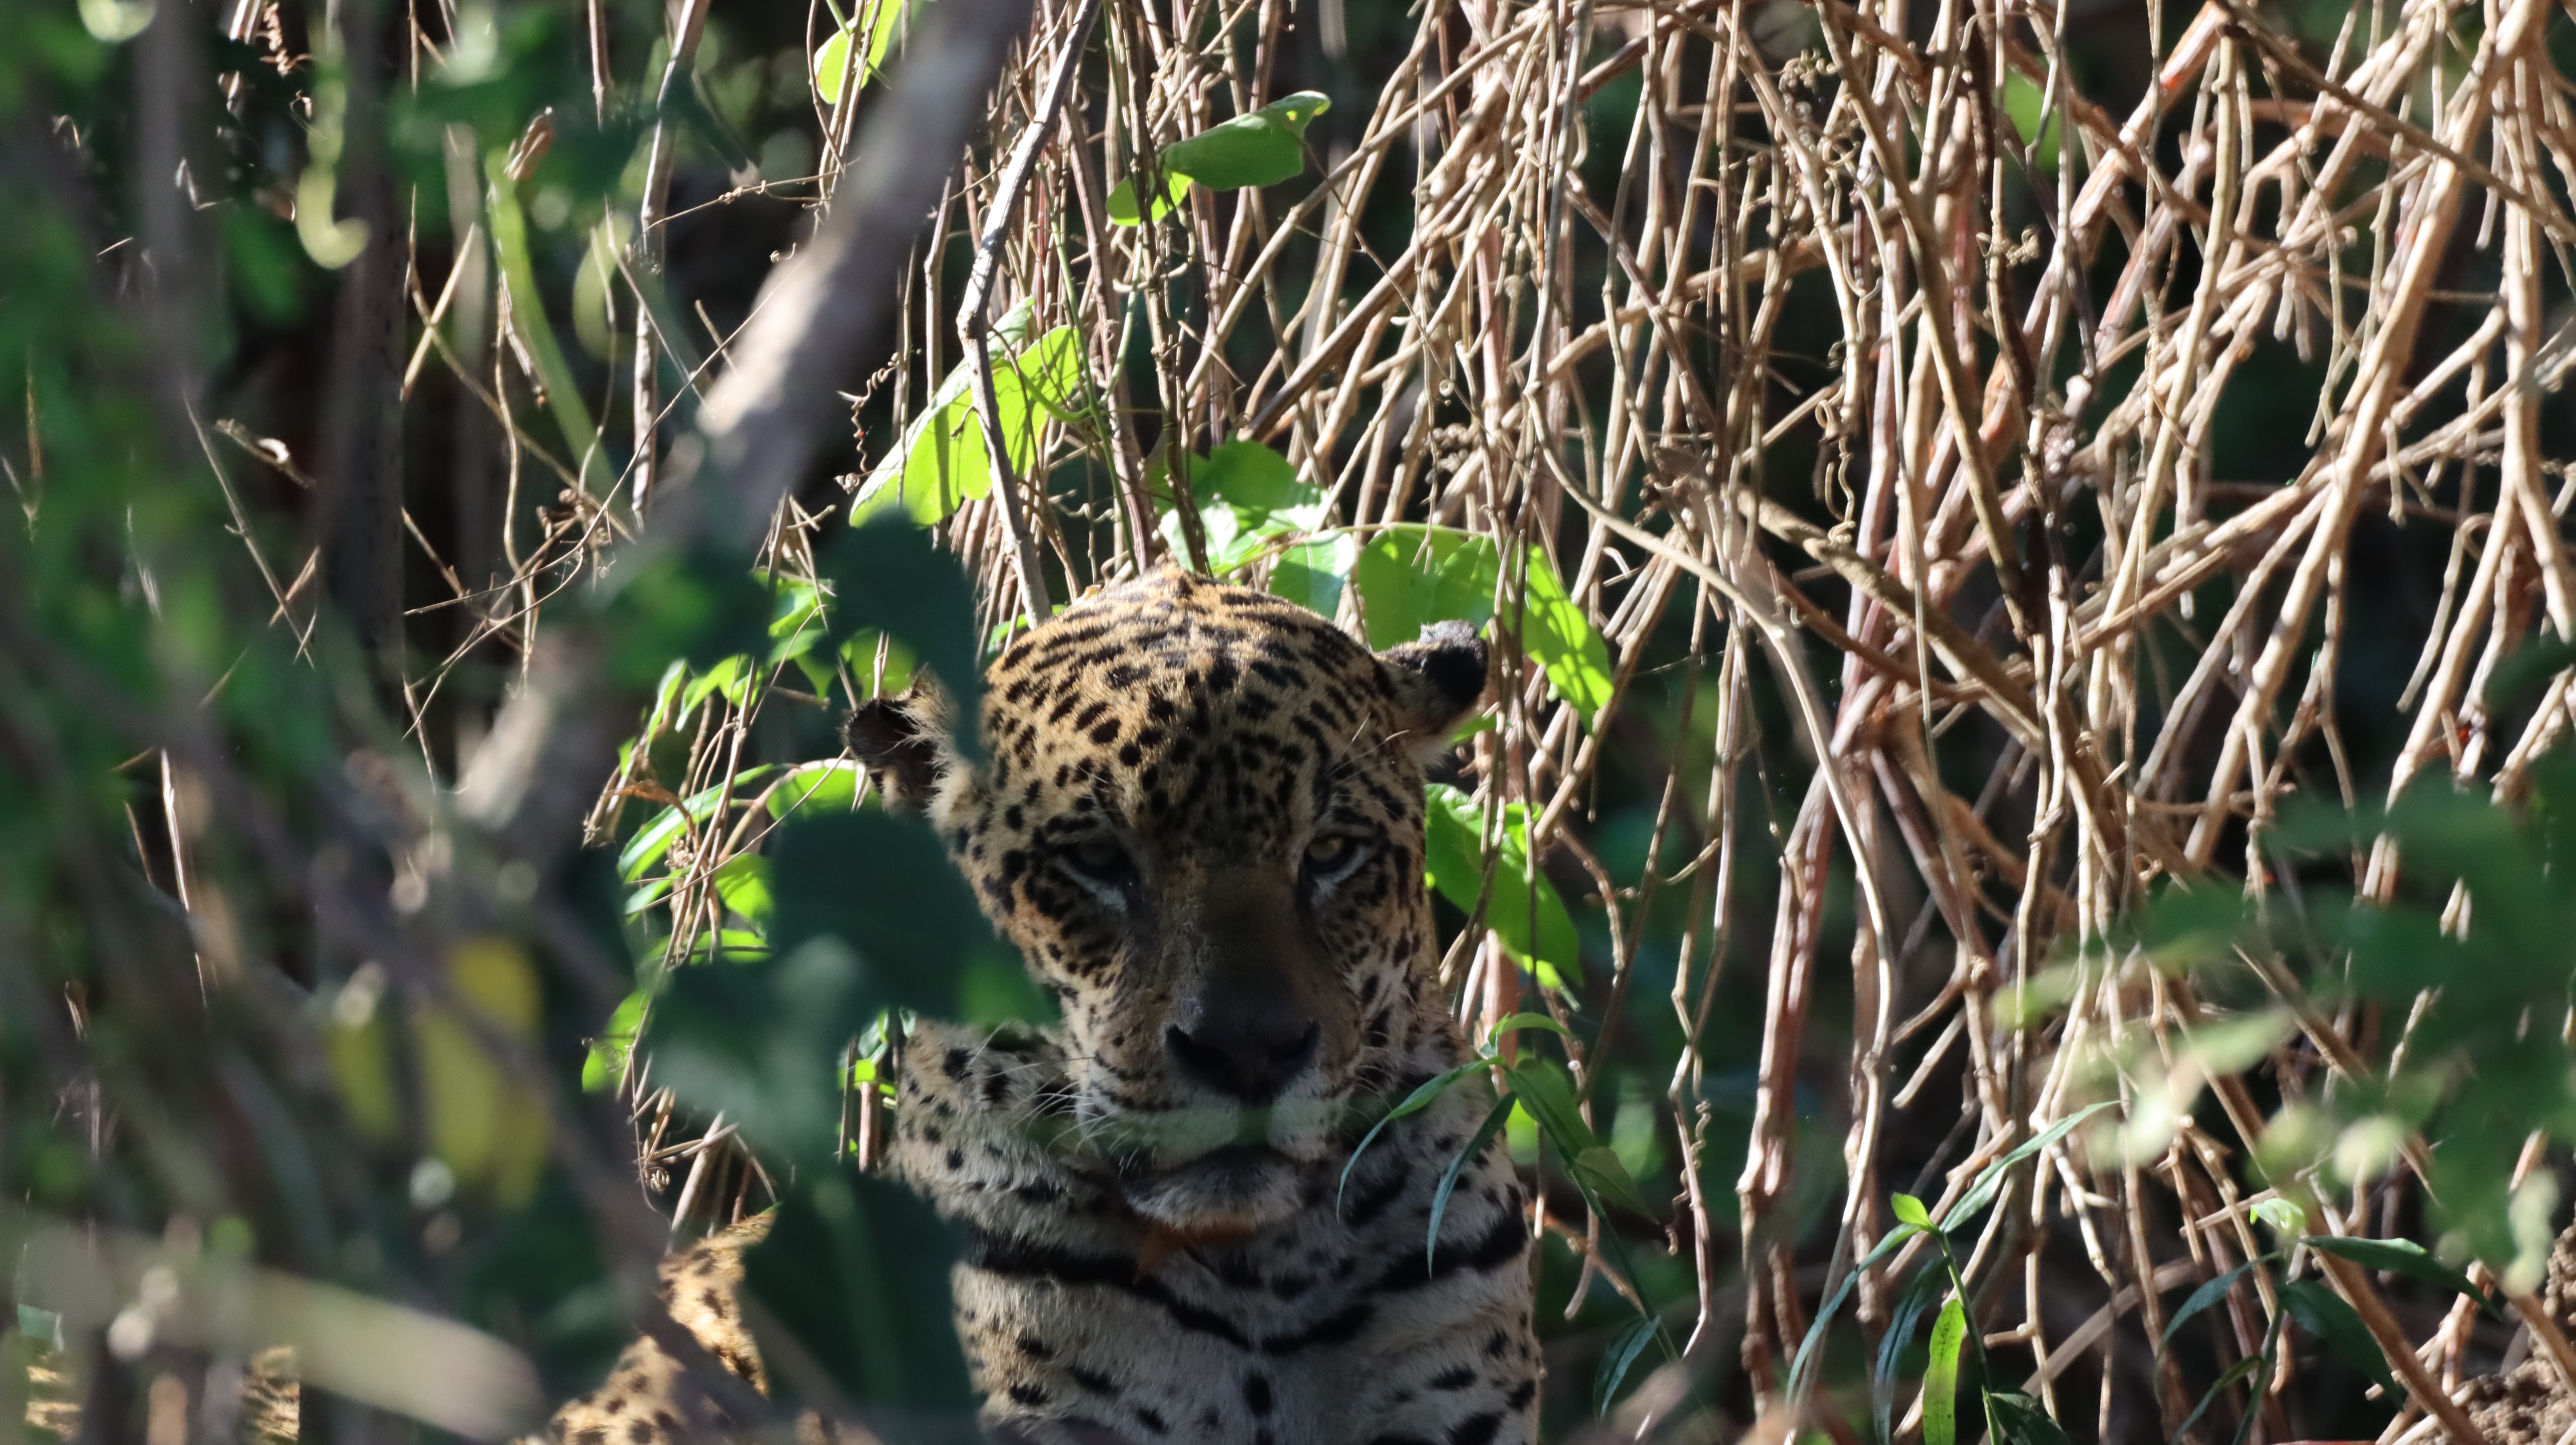
Jaguar: Kwang